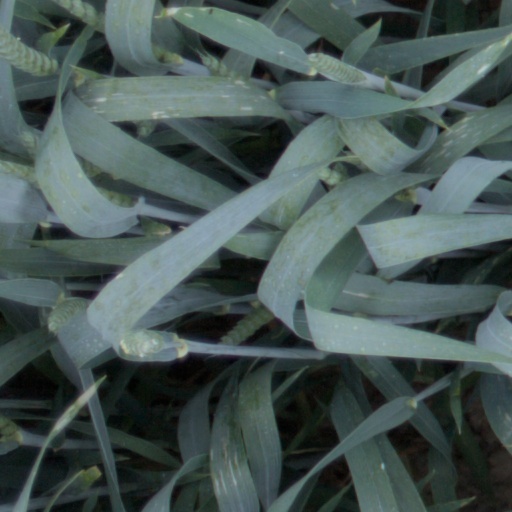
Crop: wheat